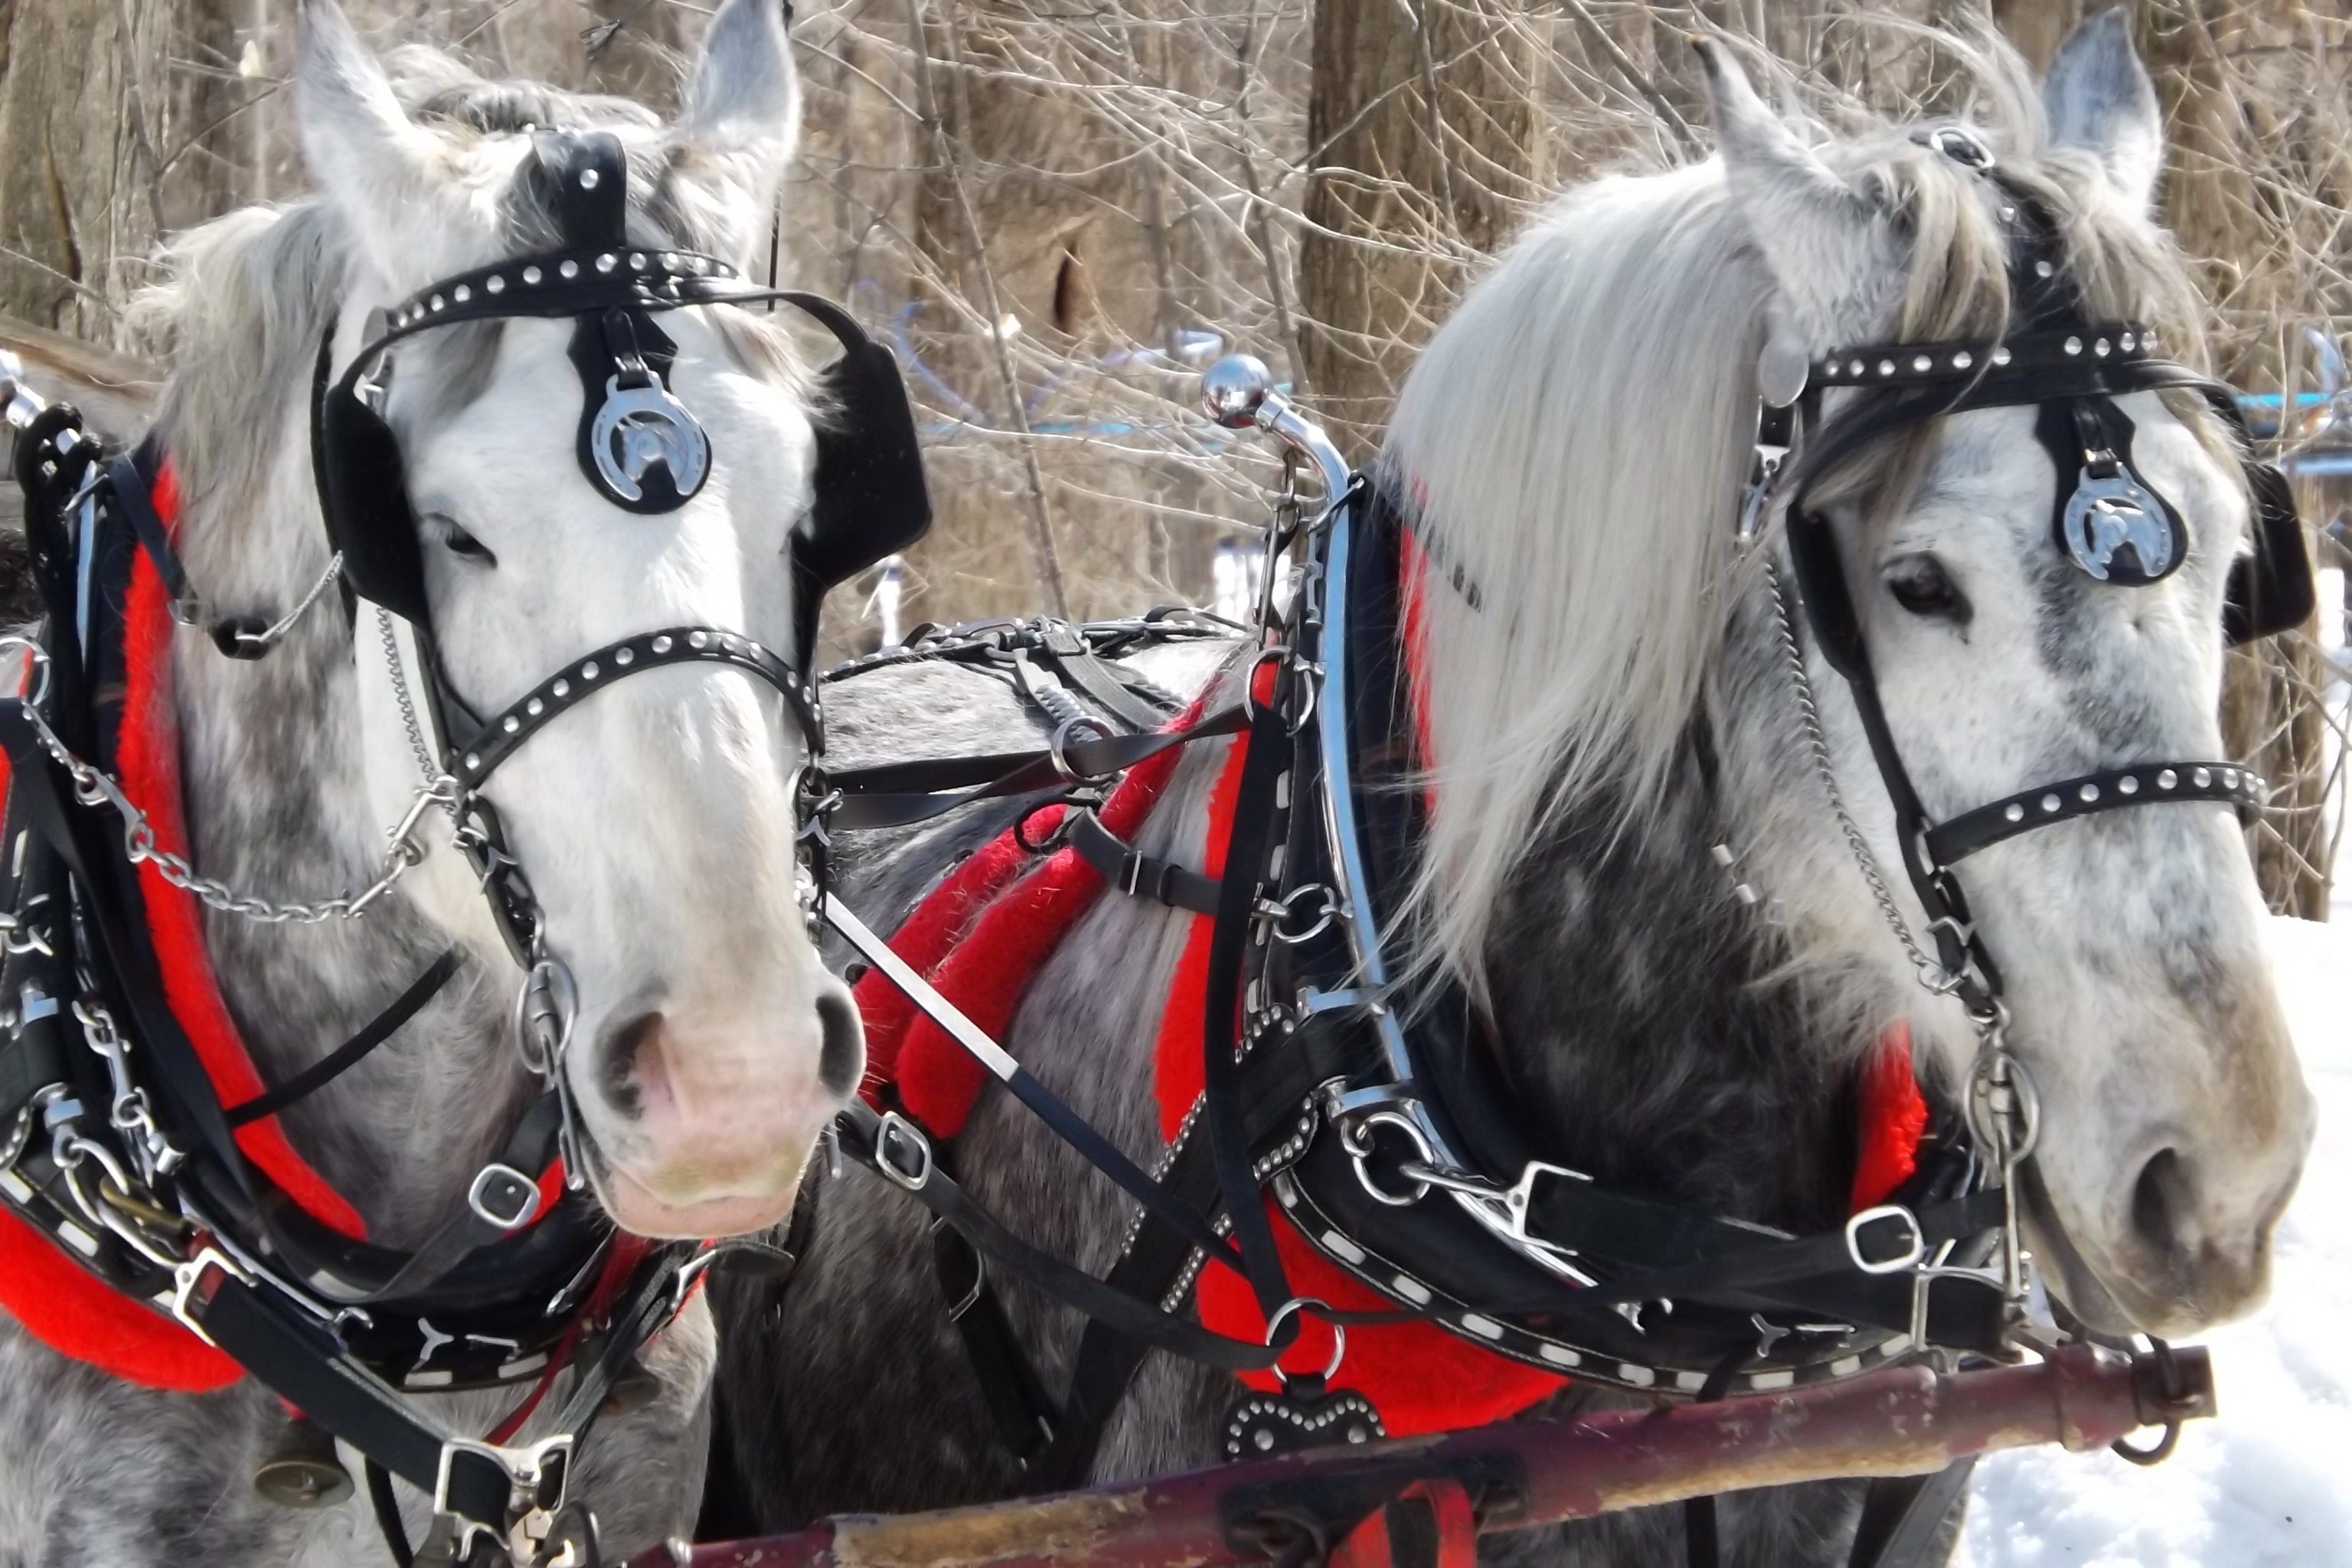
nature, snow, cold, winter, white, animal, vehicle, horse, mammal, stallion, equestrian, bridle, equine, horses, racing, carriage, jockey, domestic, halter, belgian, equestrianism, pack animal, gelding, eventing, horse like mammal, horse harness, horse tack, animal sports, equestrian sport